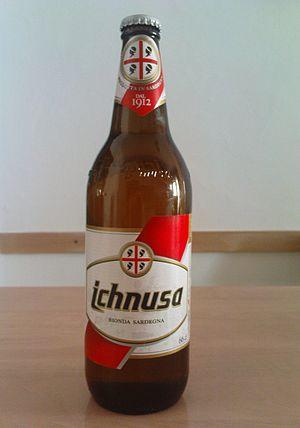
L'Ichnusa est une bière italienne originaire de Sardaigne, dont le nom provient de l'antique dénomination grecque de l'île. En effet, en sarde ichnusa signifie empreinte de pas - du grec ichnion qui signifie pied - une légende voulant qu'à la suite d'un tremblement de terre l'île ait été sauvée en restant protégée sous le pied de Dieu.